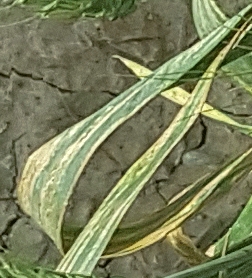
Label: Wheat___Yellow_Rust